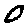
Label: 0